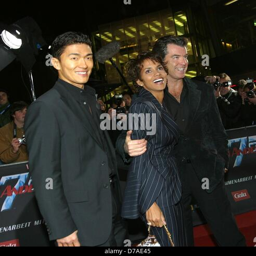
martial artist , actor and environmentalist at the premiere of the new film